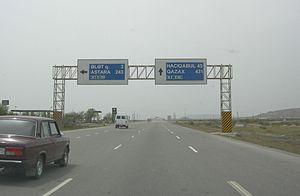
L’Azerbaïdjan, en forme longue la république d'Azerbaïdjan, est un pays du Caucase situé sur la ligne de division entre l'Europe et l'Asie. Sa capitale est Bakou, sa langue officielle est l'azéri et sa monnaie est le manat. Le pays a gagné son indépendance au moment de l'éclatement de l'Union des républiques socialistes soviétiques en 1991.
Le transport en Azerbaïdjan dispose d'infrastructures ferroviaires, routières et aéroportuaires. Le pays n'ayant pas accès à la mer ouverte et de l'océan, mais il dispose d'infrastructures maritimes et des ports en raison de son littoral sur la mer Caspienne, qui est une mer fermée. Le pays possède également une marine marchande, qui ne repose pas seulement dans la mer Caspienne, mais aussi dans les mers ouvertes. Ses cours d'eau ne sont en outre pas navigables. L'Azerbaïdjan est traversée par des axes routiers d'importance mondiale, dont deux relient les réseaux routiers de l'Europe et d'Asie.
Une route européenne est une route du réseau routier européen dont la numérotation est sous la responsabilité de la Commission économique pour l'Europe des Nations unies, en vertu d'un accord européen sur les artères internationales principales du trafic, fait à Genève le 15 novembre 1975.